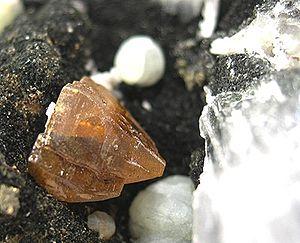
La greenockite est une espèce minérale composée de sulfure de cadmium β à structure cristalline hexagonale de formule CdS. Il s'agit d'un minéral rare, assez dense et dur, mais fragile, véritable pigment minéral dont la teinte peut varier du jaune à l'orange, parfois au rouge brique et au brun, qui se forme en surface, par altération des blendes ou autres minéraux riches en cadmium, ou dans les gisements profonds où pénètre l'eau.